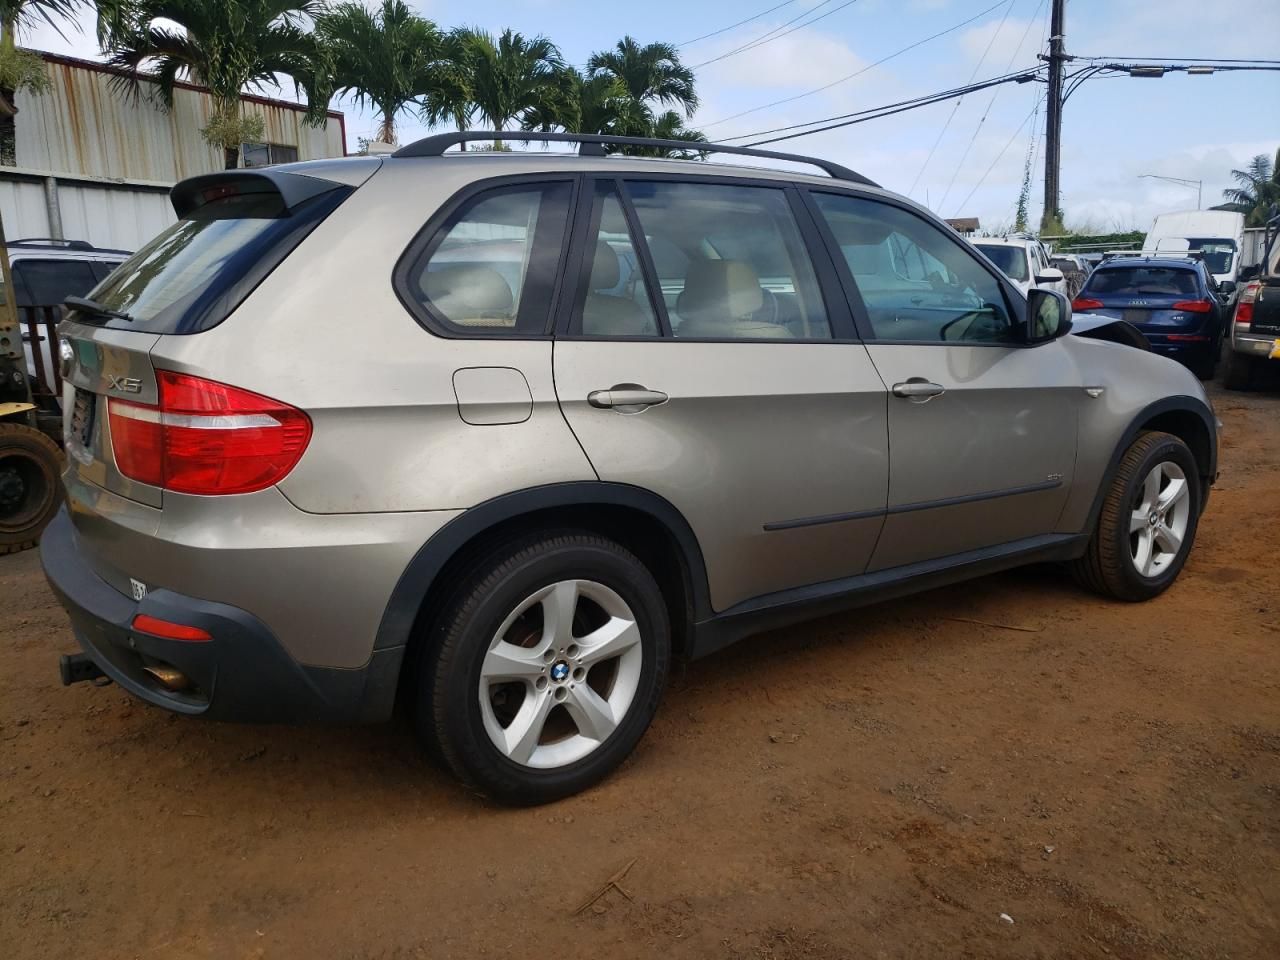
Aucun dommage détecté.
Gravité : aucun